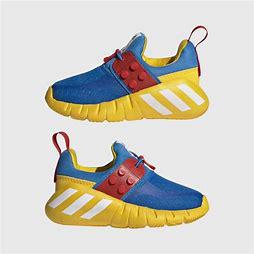
Brand: adidas
Model: Rapidazen I